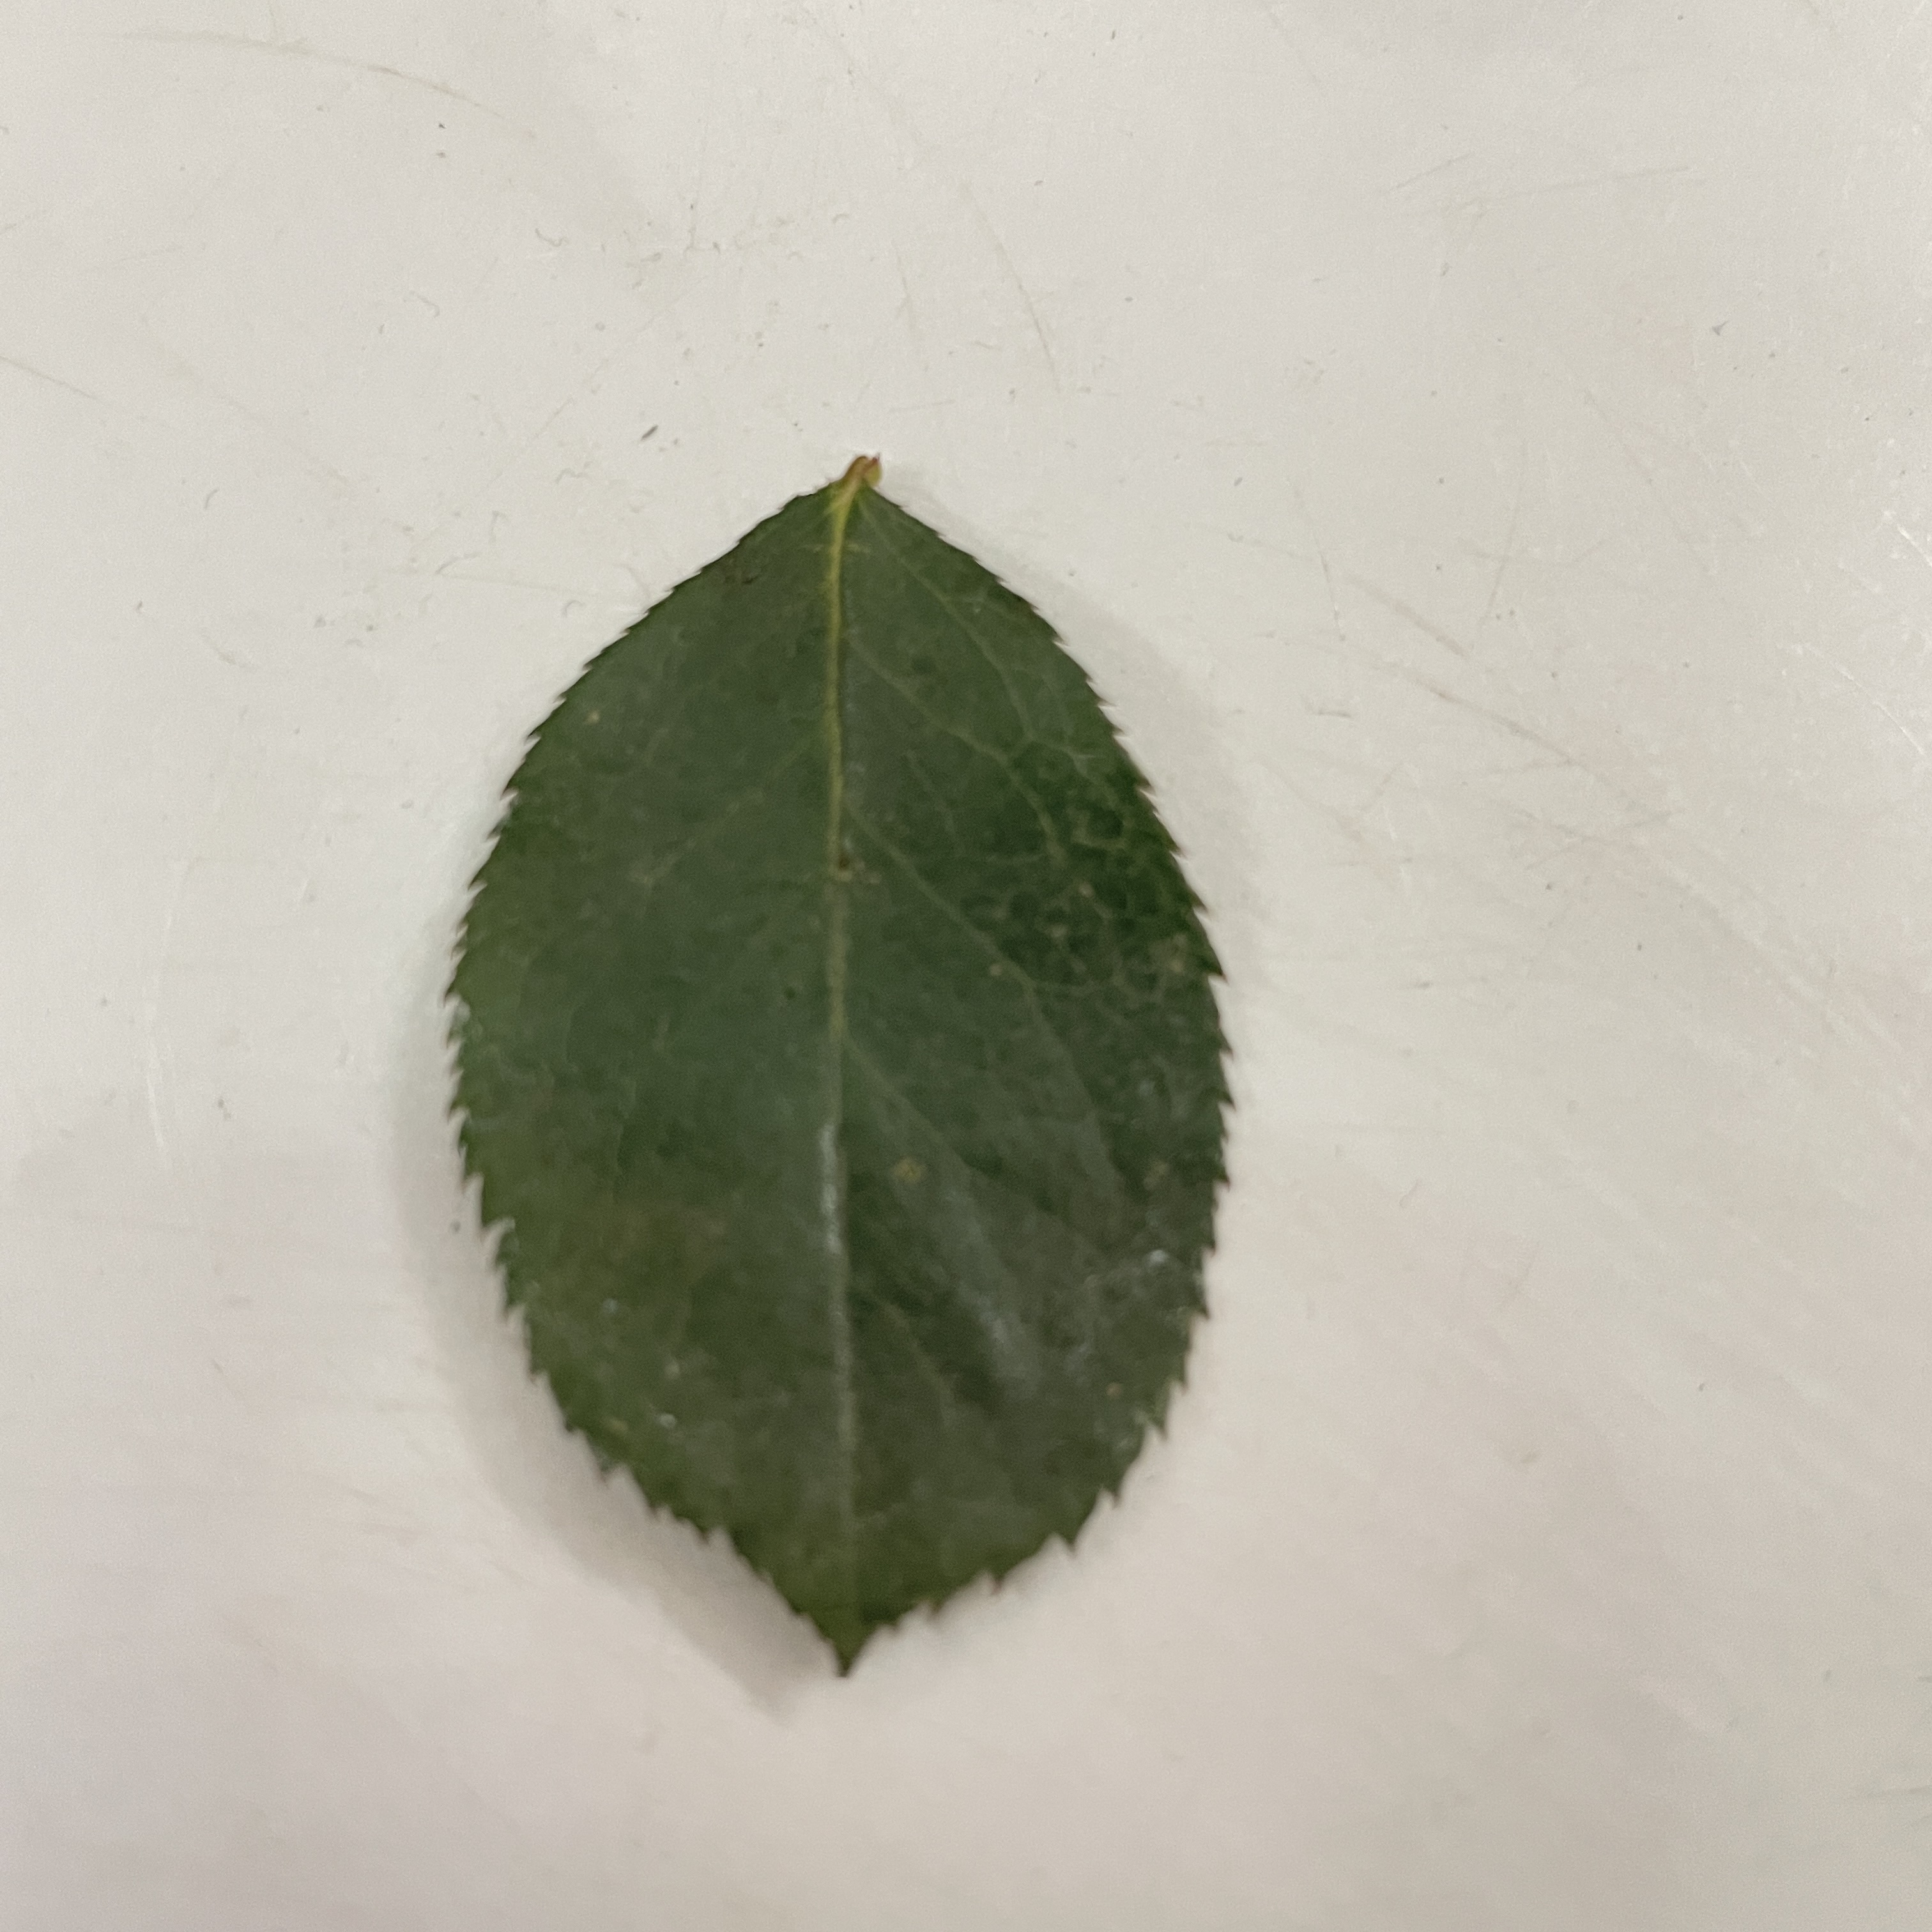
Label: Healthy Leaf